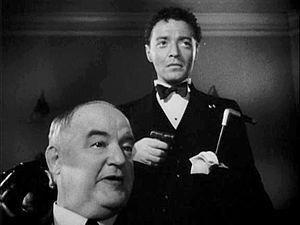
Le Faucon maltais est un film américain réalisé par John Huston, sorti en 1941.